Equirectangular projection

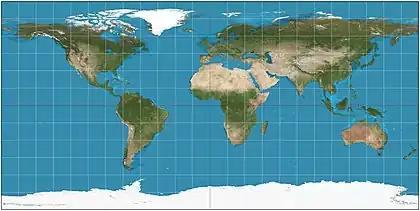
Equirectangular projection of the world; the standard parallel is the equator (plate carrée projection).

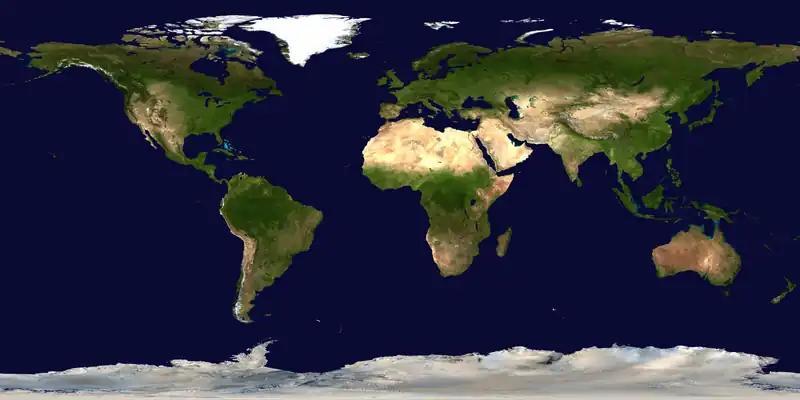
True-colour satellite image of Earth in equirectangular projection

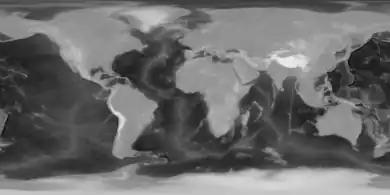
Height map of planet Earth at 2km per pixel, including oceanic bathymetry information, normalized as 8-bit grayscale. Because of its easy conversion between x, y pixel information and lat-lon, maps like these are very useful for software map renderings.

The equirectangular projection (also called the equidistant cylindrical projection or la carte parallélogrammatique projection), and which includes the special case of the plate carrée projection (also called the geographic projection, lat/lon projection, or plane chart), is a simple map projection attributed to Marinus of Tyre who, Ptolemy claims, invented the projection about AD 100.